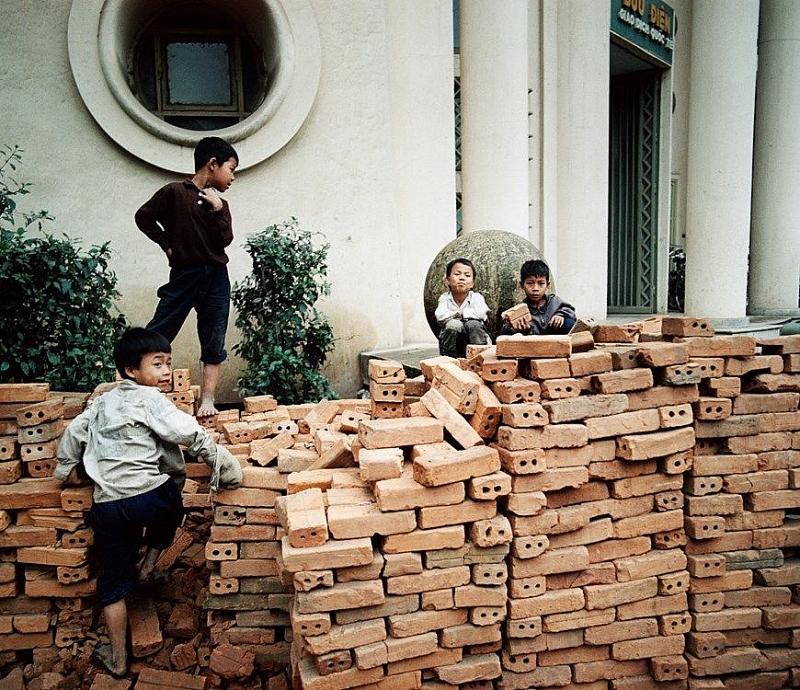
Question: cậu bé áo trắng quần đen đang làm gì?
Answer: đang leo lên đống gạch